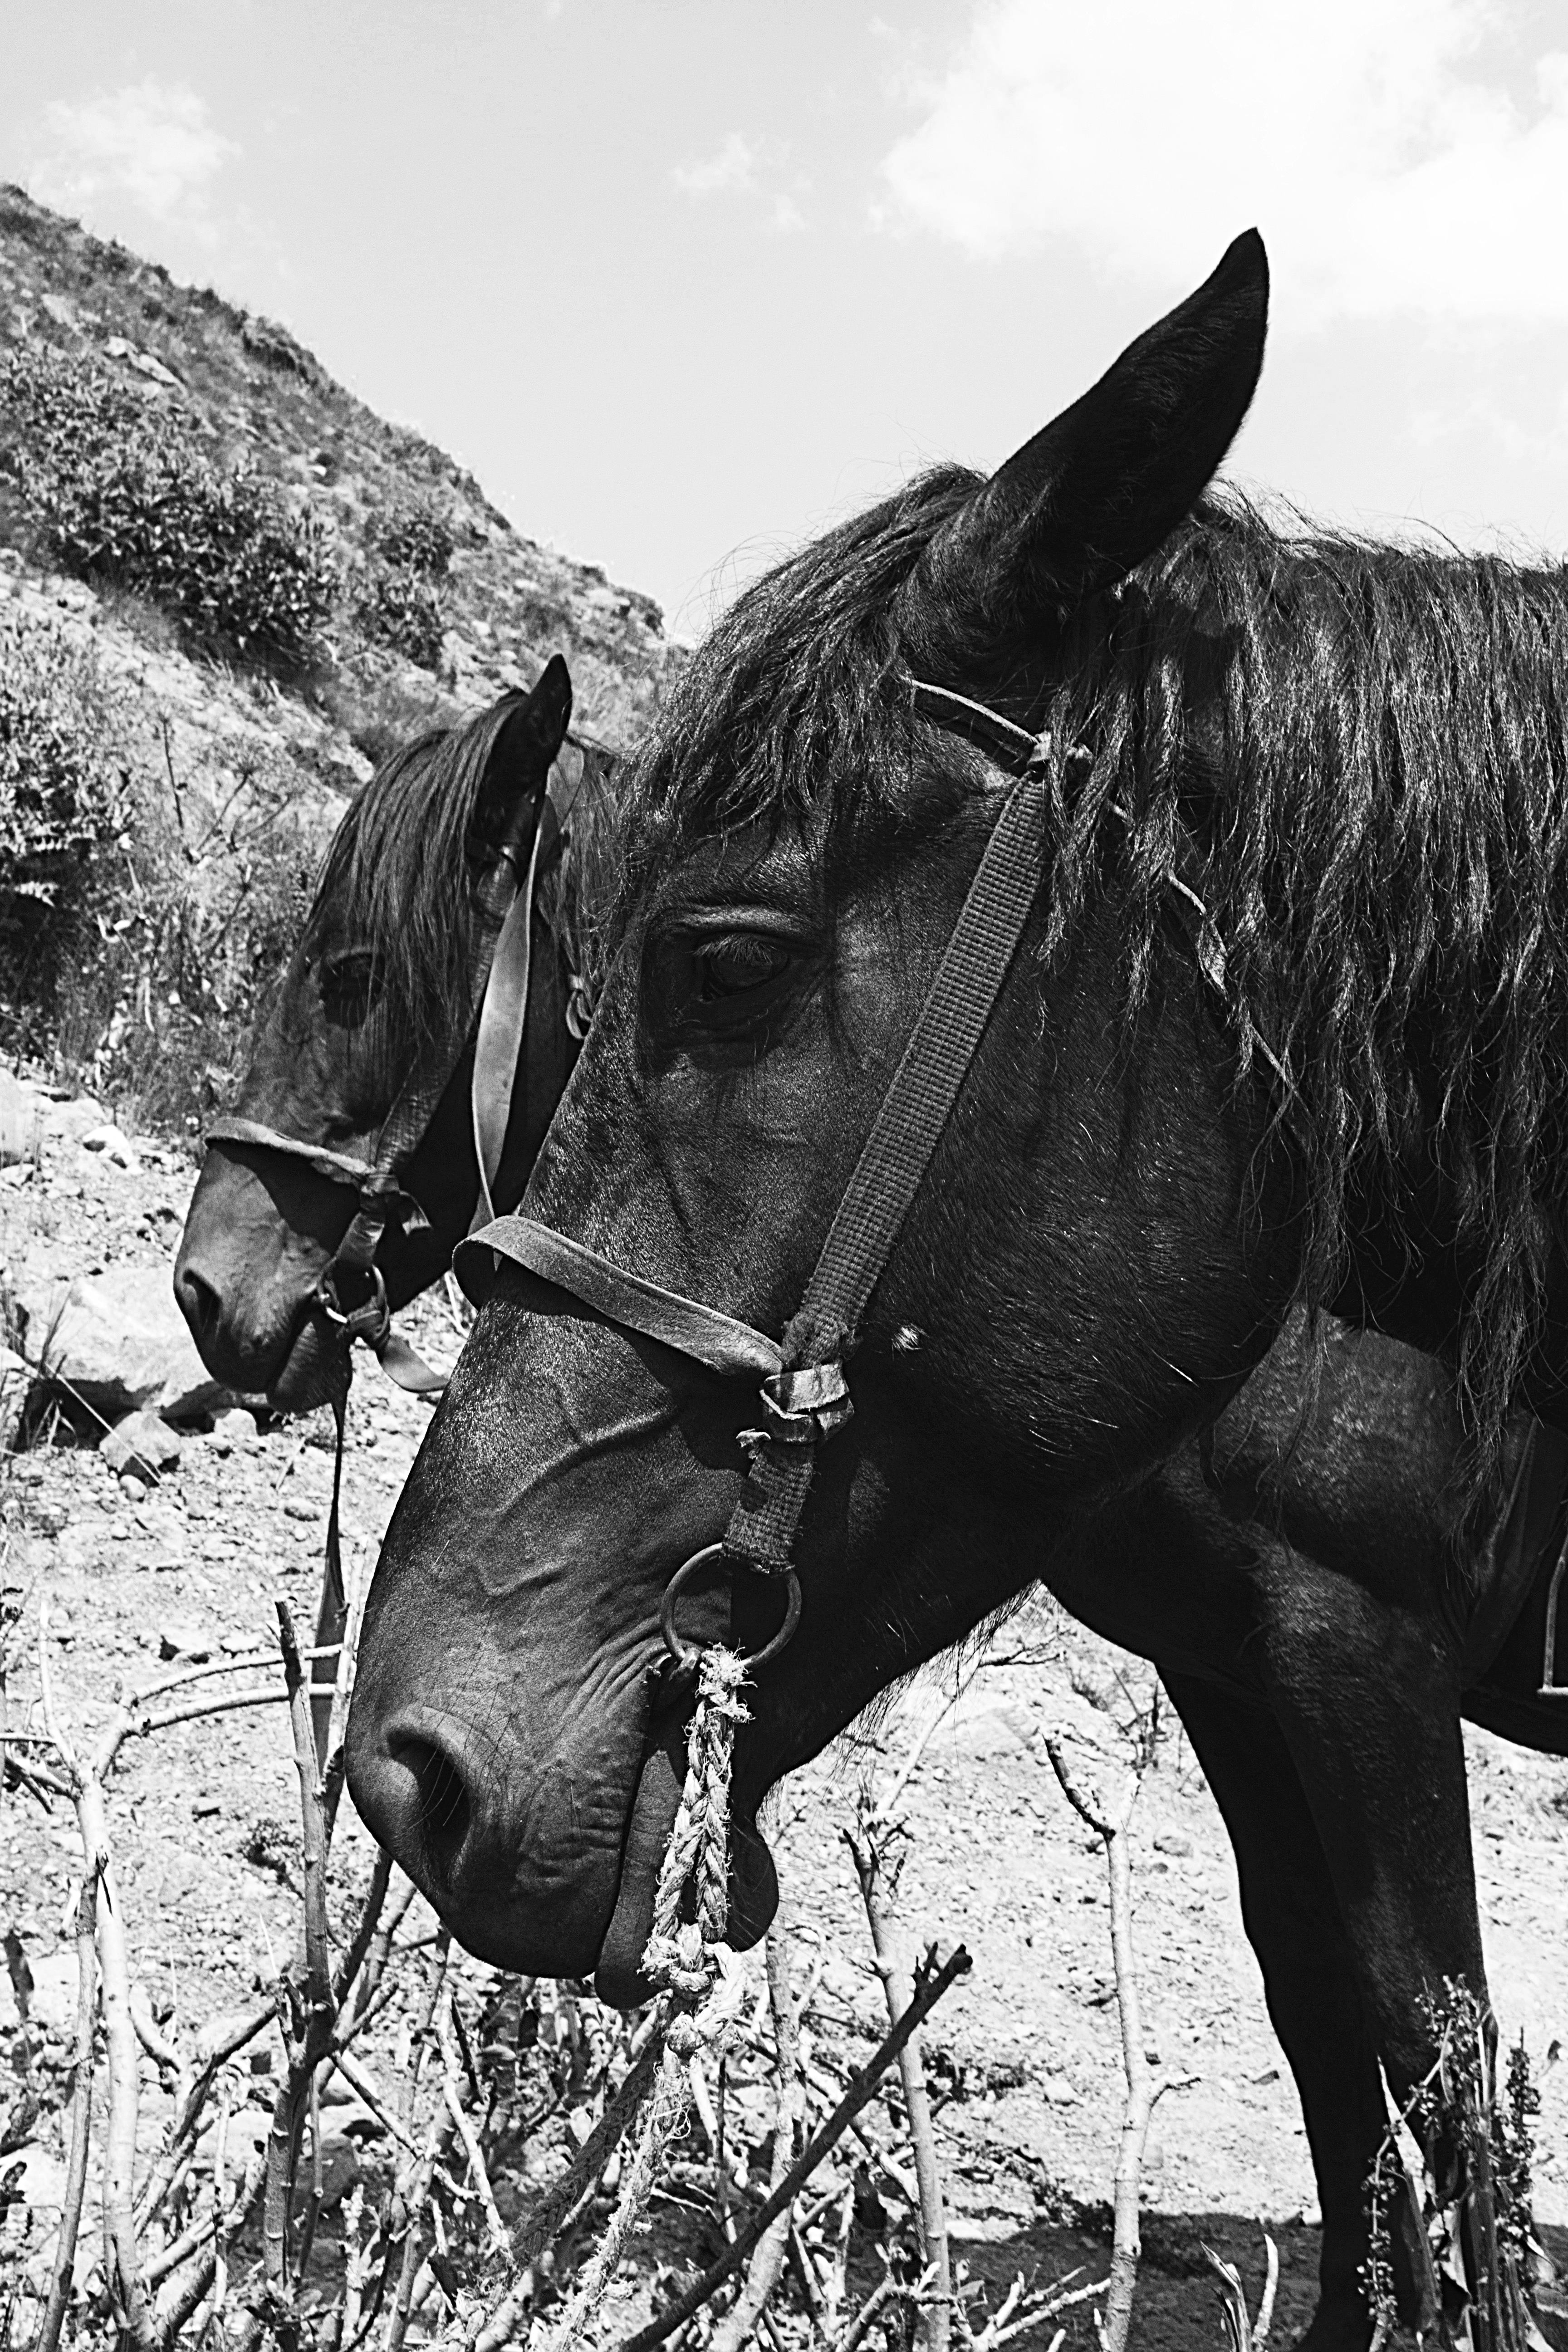
animals, horse, black, black and white, monochrome photography, horse like mammal, mane, horse tack, fauna, bridle, pack animal, photography, monochrome, wildlife, snout, rein, tree, stallion, mustang horse, grass, stock photography, mule, mare